8th Fighter Squadron

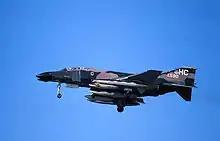
8th Tactical Fighter Squadron F-4D about 1970

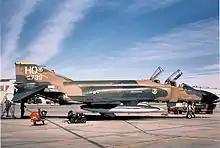
8th Tactical Fighter Squadron F-4D about 1976

At Holloman, the squadron participated in Tactical Air Command tactical exercises and firepower demonstrations to maintain combat readiness. Also, the first "Tail Codes" to identify squadron aircraft were applied, rather than the traditional yellow colors of the 8th which had been used since the Korean War. Initially "HC" was the tail code identifier for the 8th, however, in 1972, the Air Force issued AFM 66-1 which specified wing tail codes and the squadron's planes were standardized on the 49th's "HO" tail code. However, a yellow tail stripe was applied to identify squadron aircraft.